The Money Corral

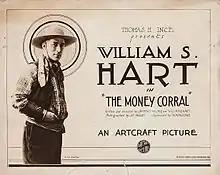
Lobby card

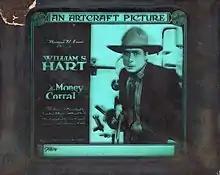

The Money Corral is a 1919 American silent adventure film directed by Lambert Hillyer and written by William S. Hart and Lambert Hillyer. The film stars William S. Hart, Jane Novak, Herschel Mayall, Winter Hall, Rhea Mitchell, and Patricia Palmer. The film was released on April 20, 1919, by Paramount Pictures. It is not known whether the film currently survives, and it may be a lost film.